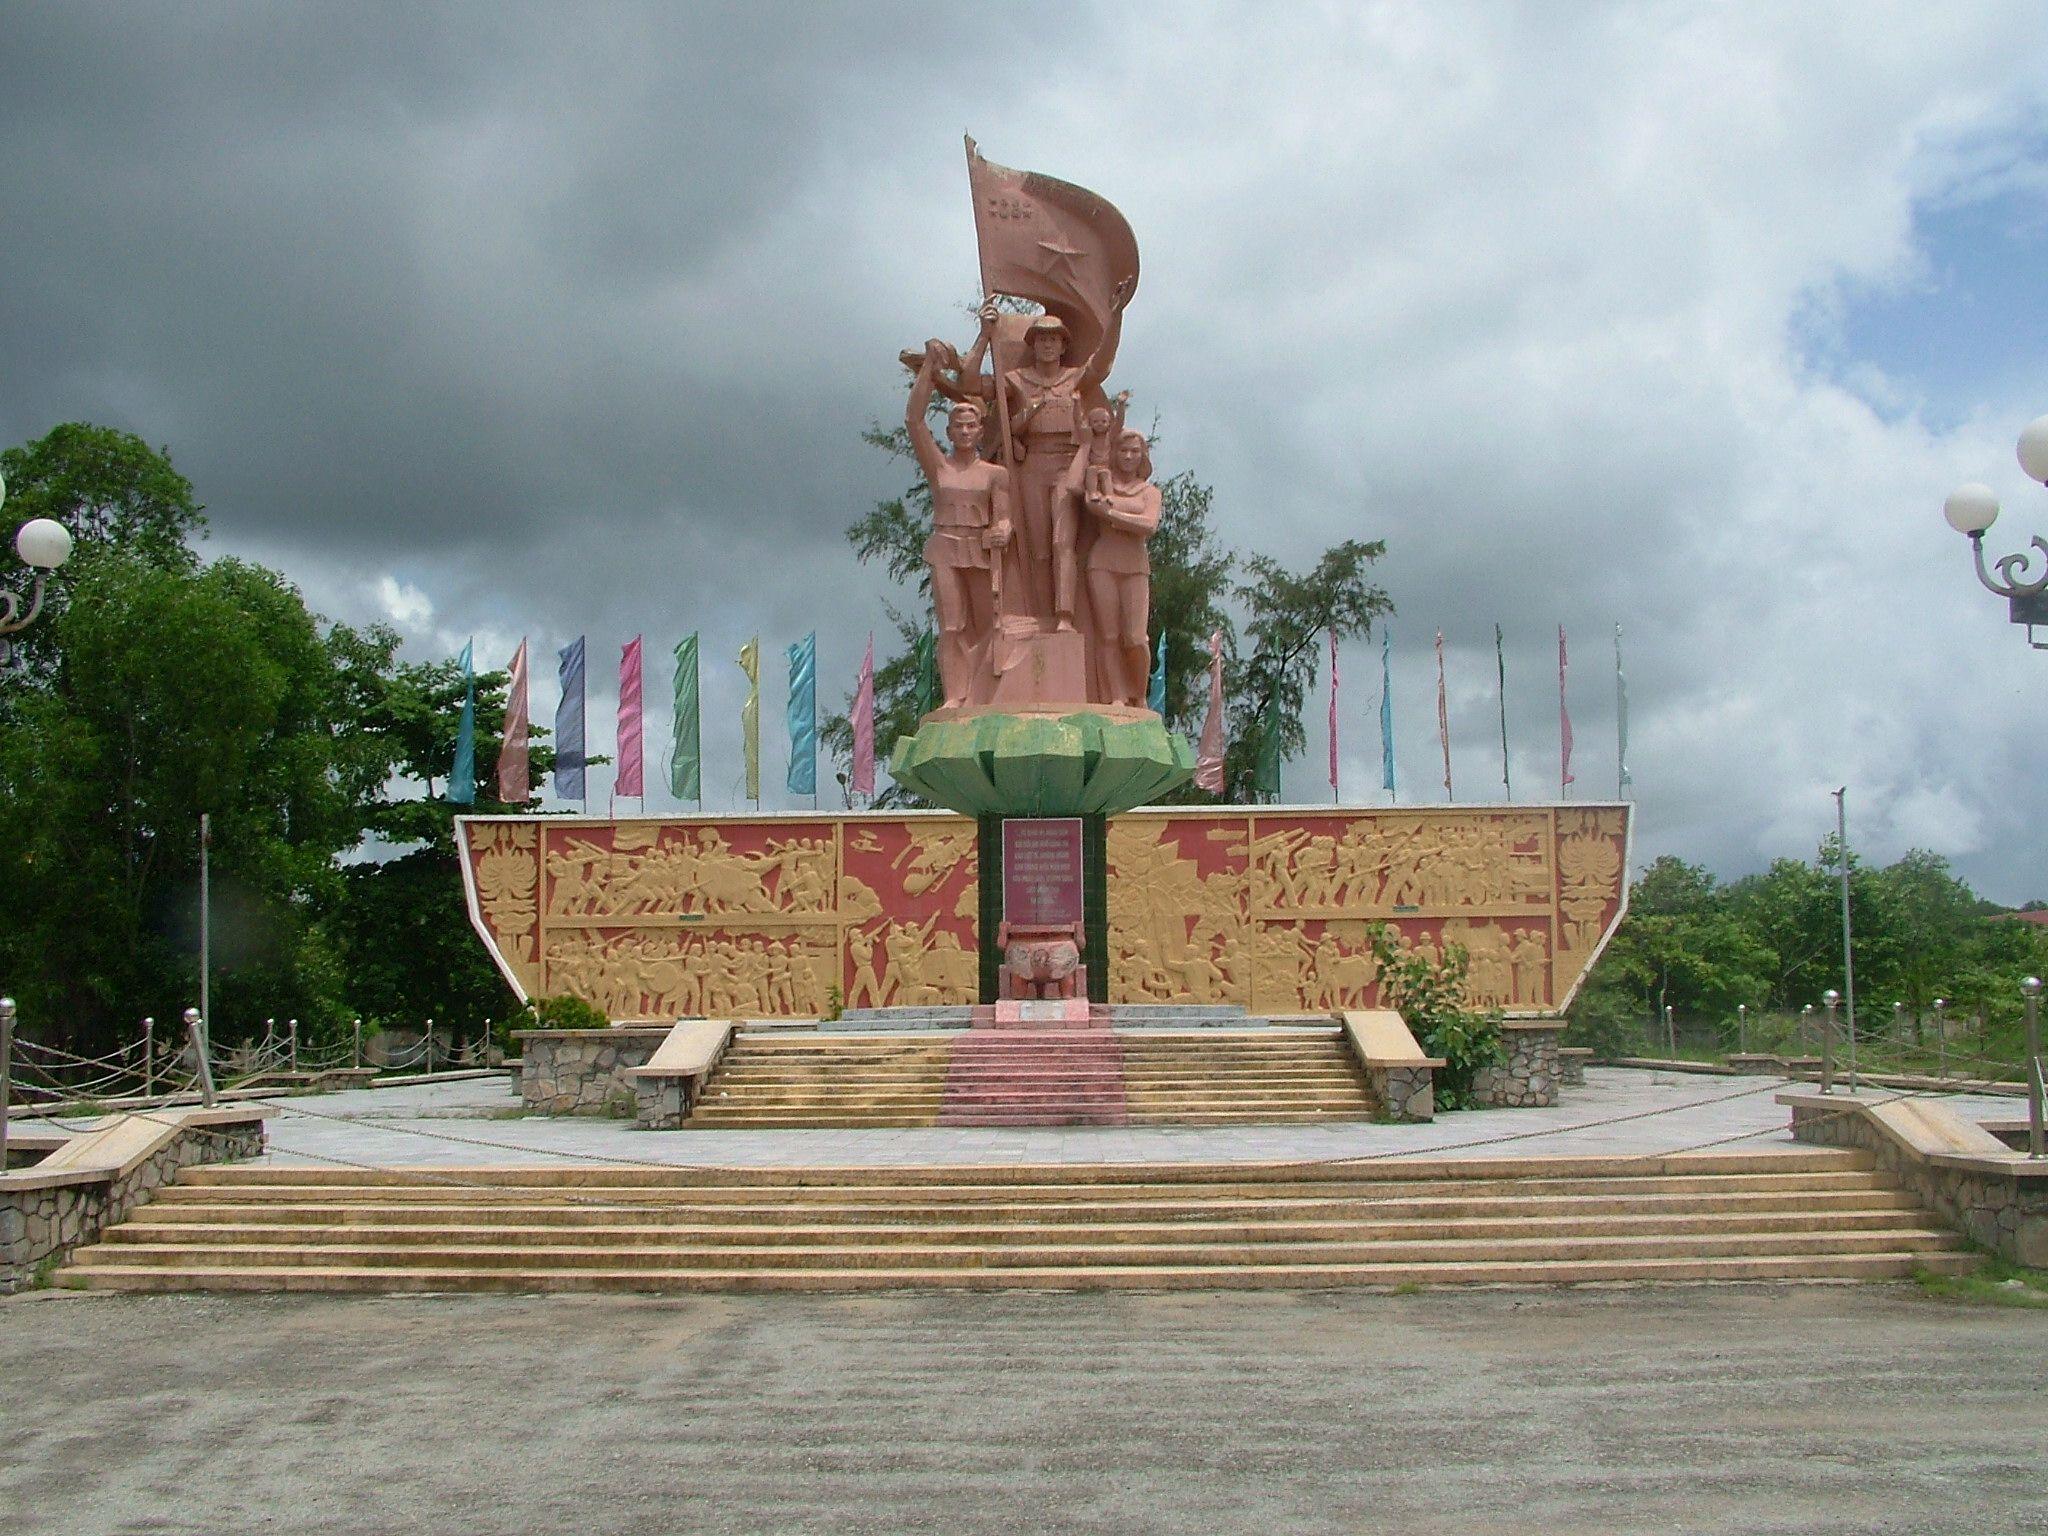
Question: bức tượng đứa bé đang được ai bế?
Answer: bức tượng đứa bé đang được bức tượng người phụ nữ bế